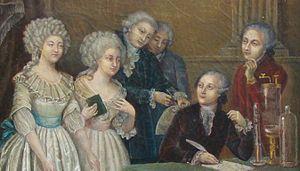
Claudine Picardet est une chimiste, minéralogiste, météorologue et traductrice d'ouvrages scientifiques française.